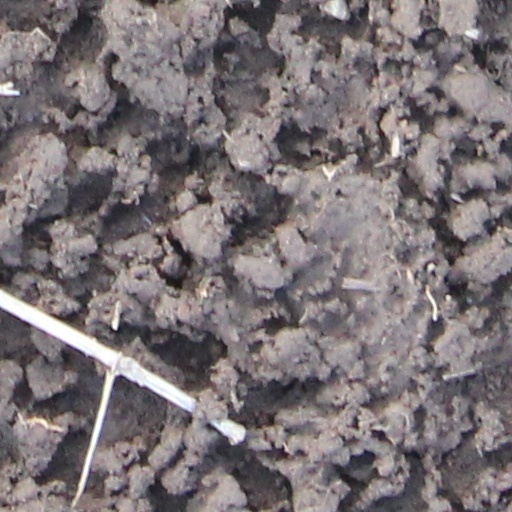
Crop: wheat